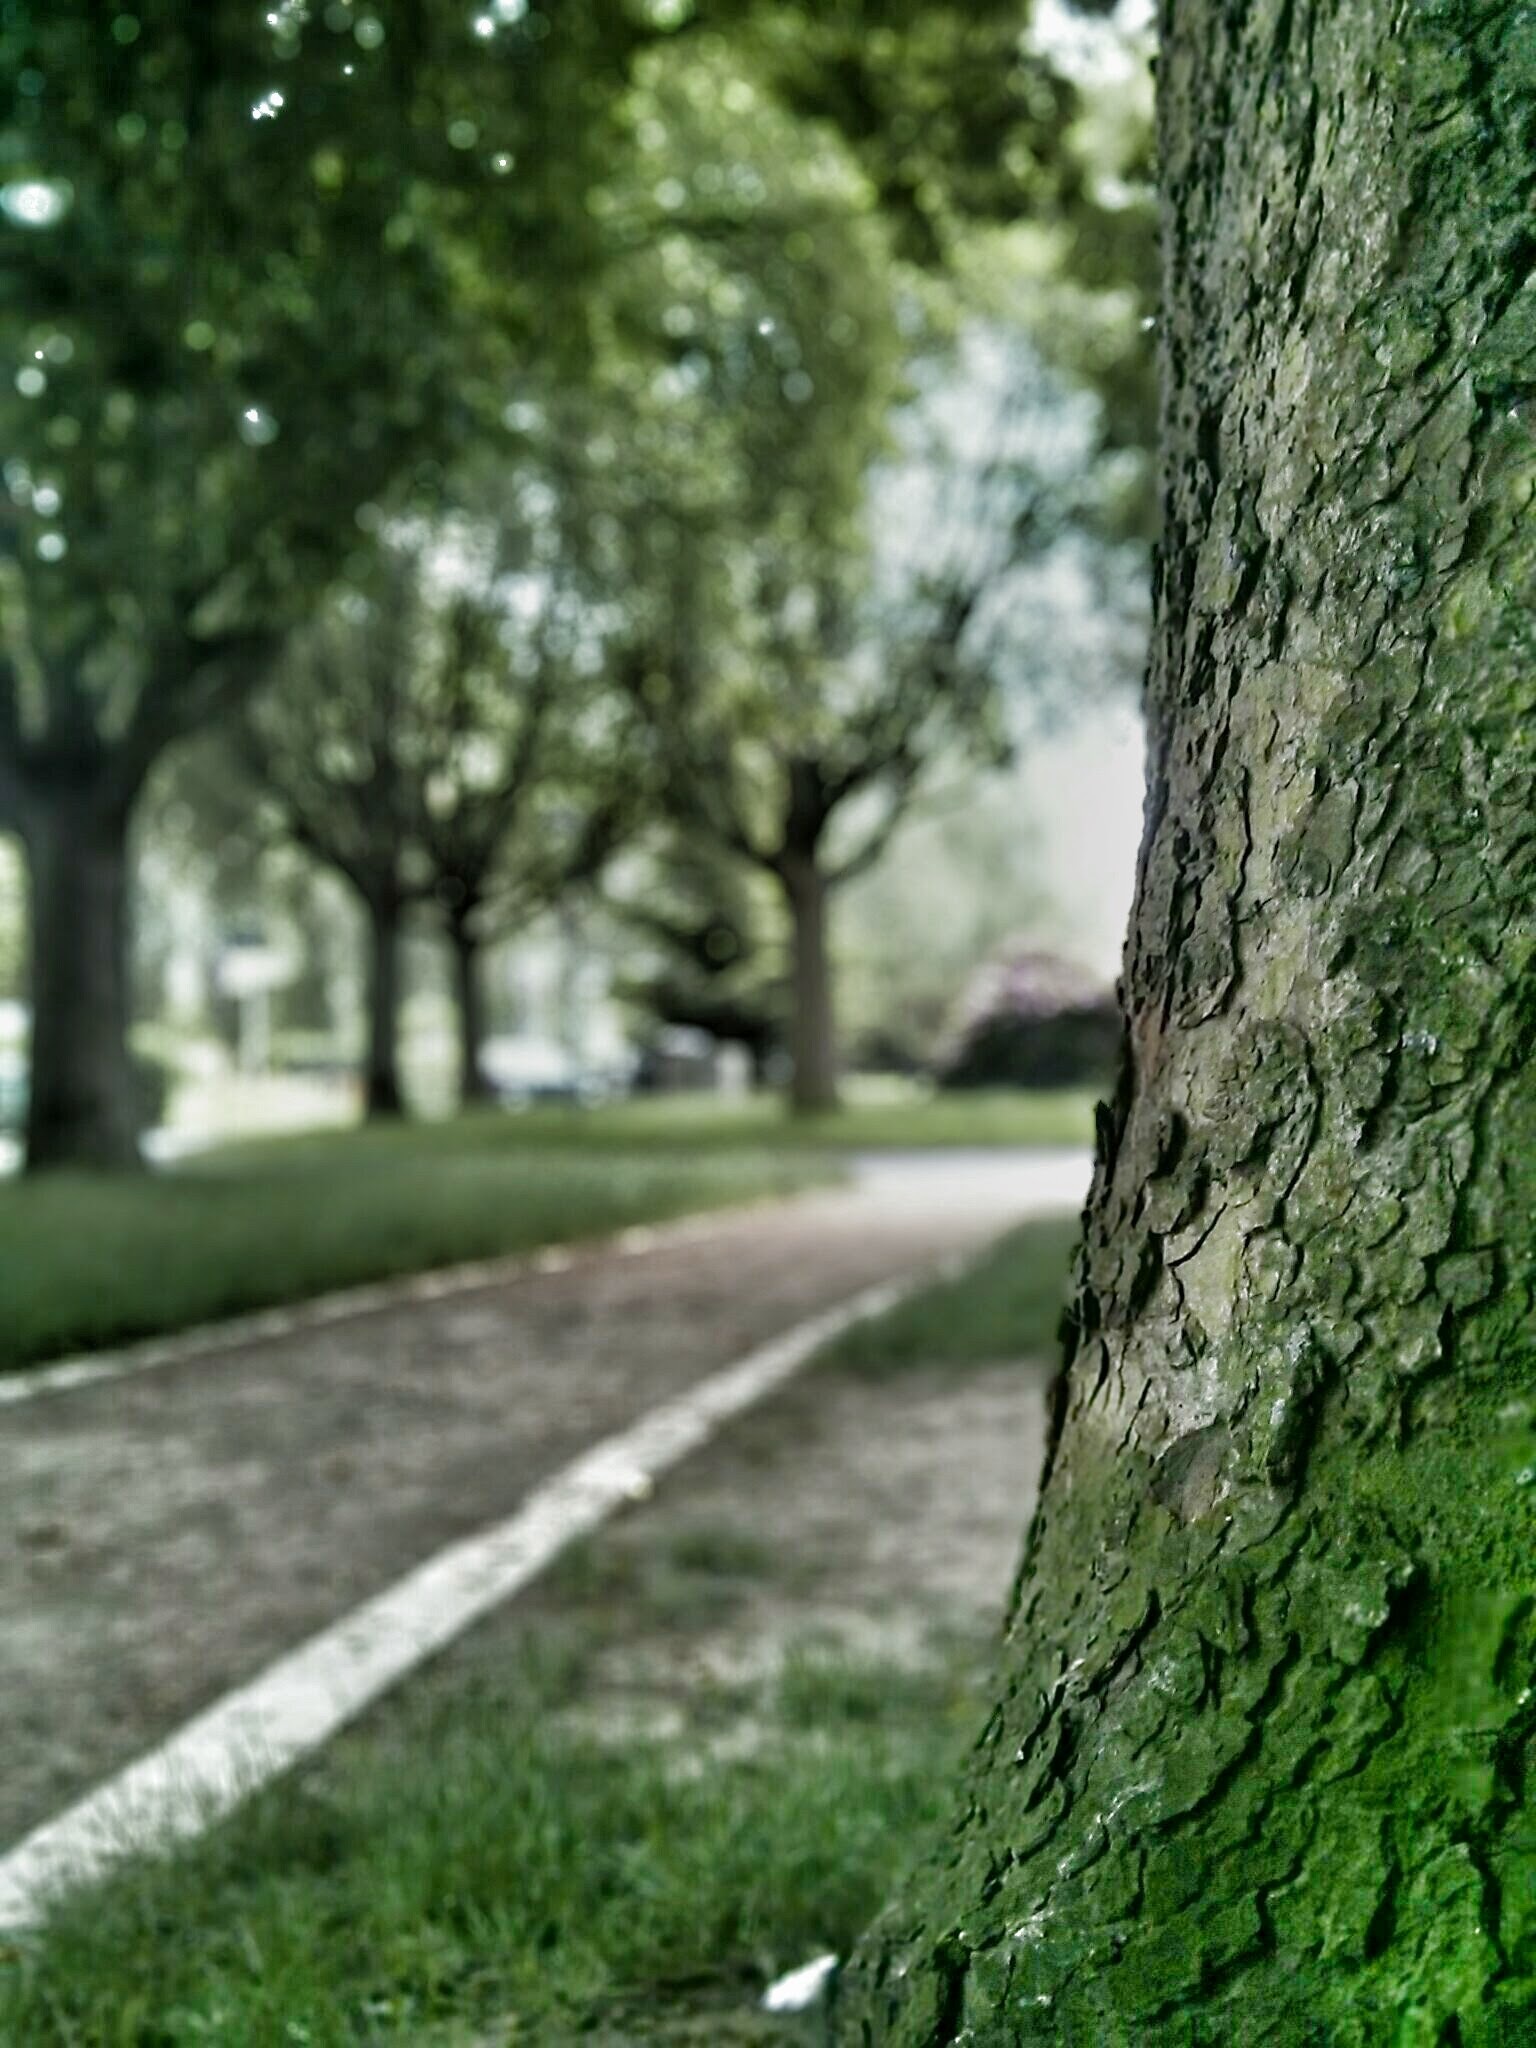
tree, nature, forest, grass, branch, plant, lawn, sunlight, leaf, flower, green, autumn, season, woodland, rural area, woody plant